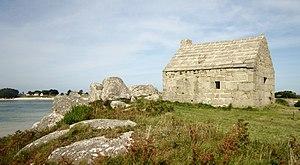
Guissény
Un corps de garde, appelé aussi salle des gardes est une construction militaire servant à protéger l'entrée d'une fortification ou un site.
Guissény [giseni] est une commune du département du Finistère, dans la Région Bretagne, en France.